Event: Nepal Earthquake
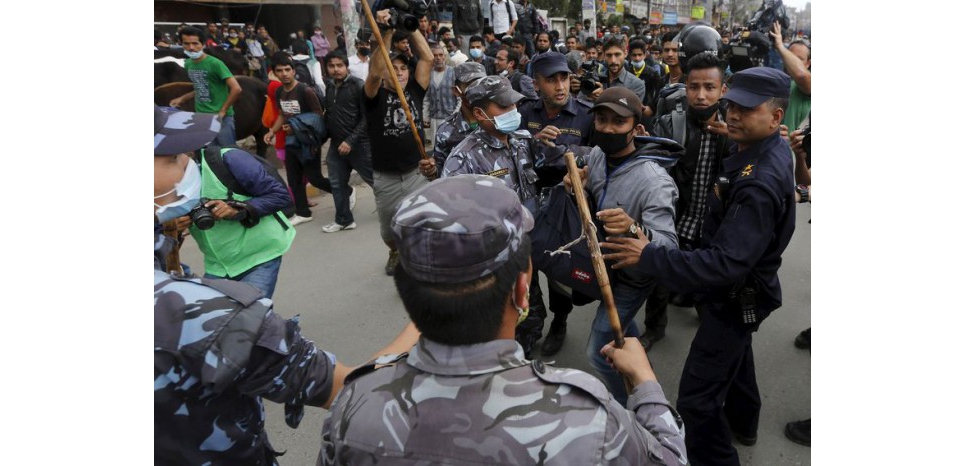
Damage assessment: no_damage